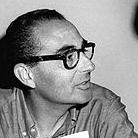
Age: 51